W. F. Taylor

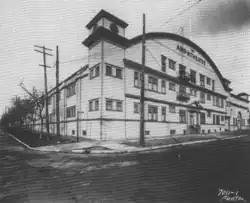
Building exterior

Taylor was elected president of the Winnipeg Amateur Hockey League on November 14, 1912, as a compromise to have an outside person settle internal disagreements. The Winnipeg Monarchs led by Fred Marples had made their own arrangements to play and practice at the Winnipeg Amphitheatre, whereas the league had an agreement for teams to use the Winnipeg Auditorium which was preferred by the Winnipeg Hockey Club and the Winnipeg Victorias. Teams also disagreed on the cost of ice time, the amount of practice time and heating for the spectators in the seating area. Taylor cast a tie-breaking vote to uphold a decision by the previous executive to play all league games at the Auditorium.